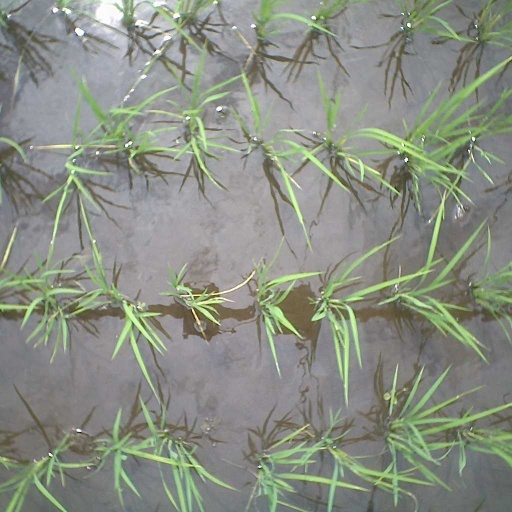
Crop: rice